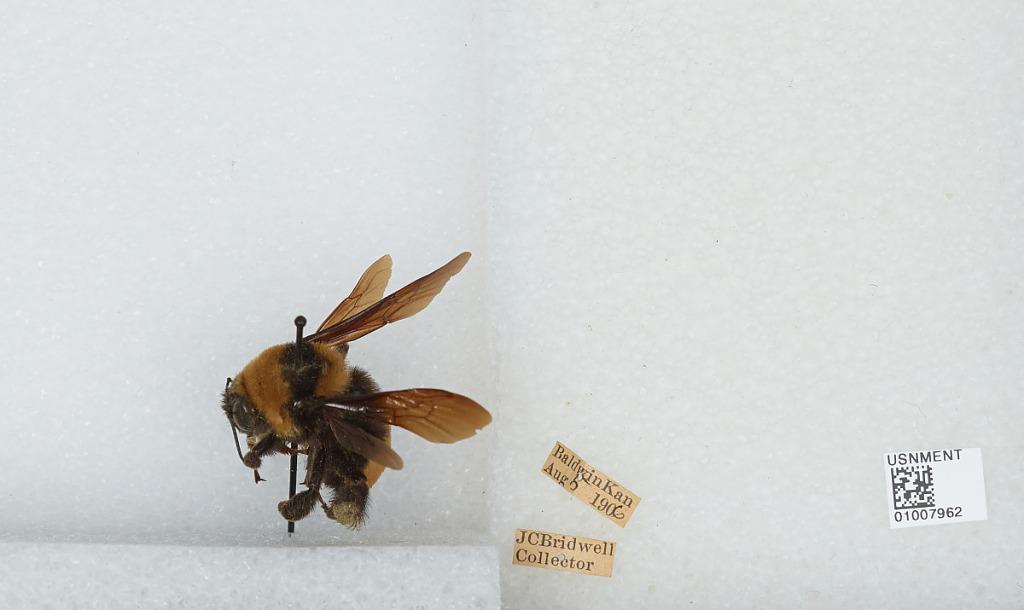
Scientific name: Bombus (Bombias) auricomus (Robertson)
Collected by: J. Bridwell
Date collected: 1906-8-5
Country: United States
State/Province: Kansas
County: Douglas
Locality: Baldwin
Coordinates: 38.7775, -95.1875